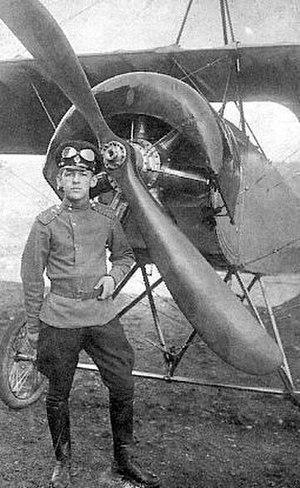
L'enseigne Alelyukhin devant son Morane-Saulnier type L «